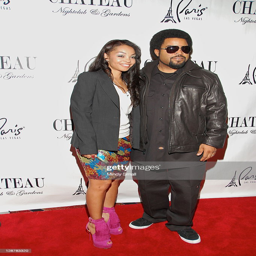
woman and gangsta rap artist walk the red carpet .